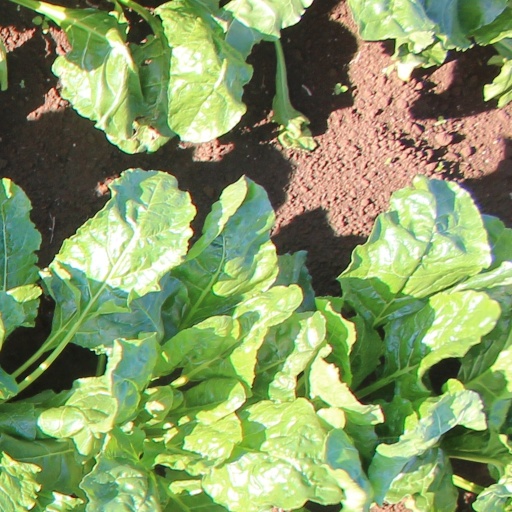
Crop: sugar beet